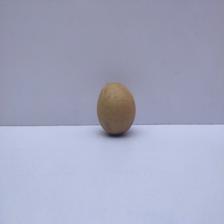
Size: Small